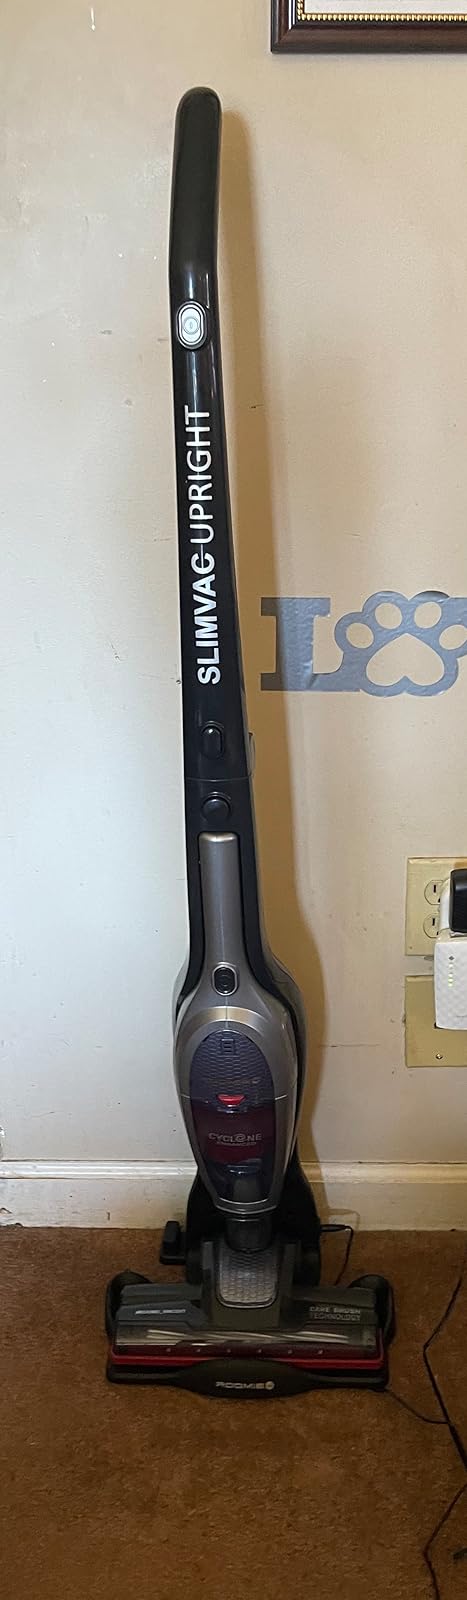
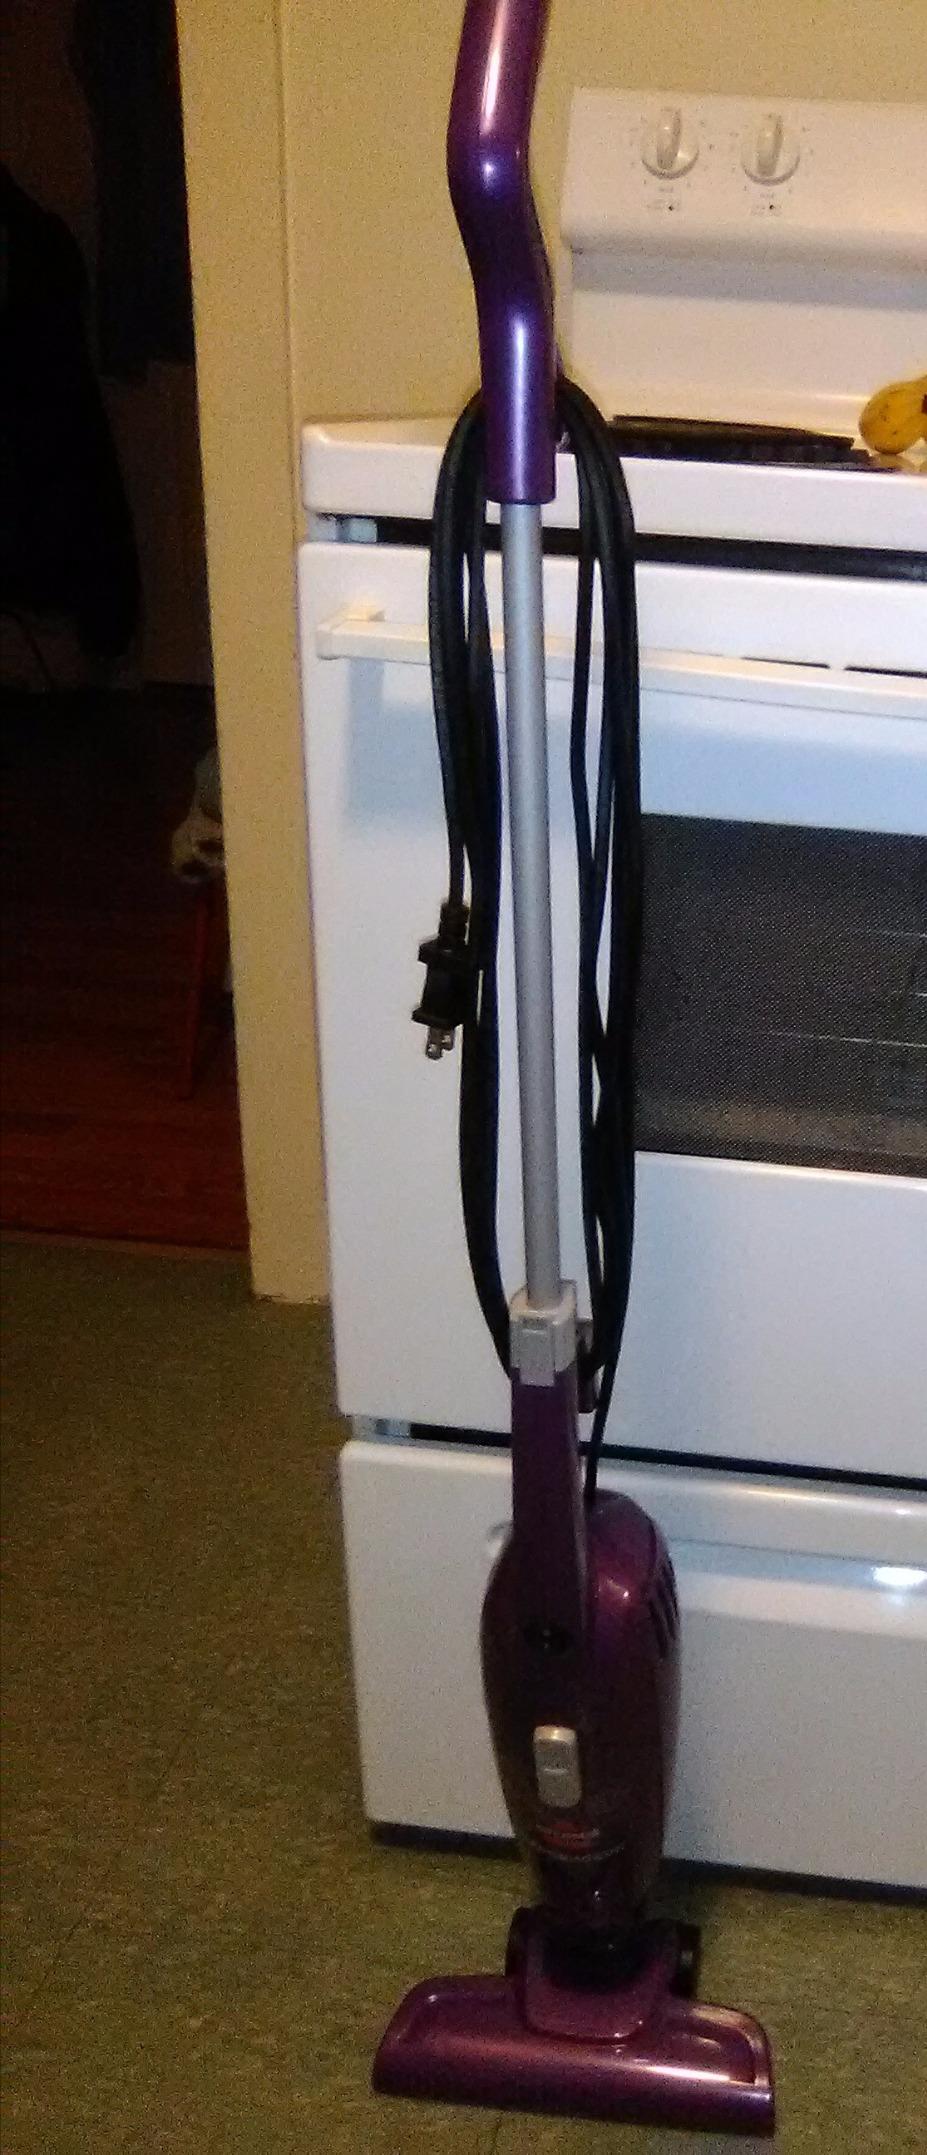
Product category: items_vacuum
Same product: no